Michael Gahler

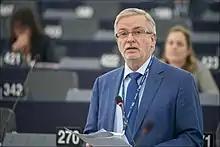
Gahler in the European Parliament (2019)

Gahler serves as rapporteur on Commission's communication on defence and as a member of the High-level Group of Personalities on Defence Research chaired by Elżbieta Bieńkowska. In addition, he is as a member of the European Parliament's Sky and Space Intergroup (SSI).